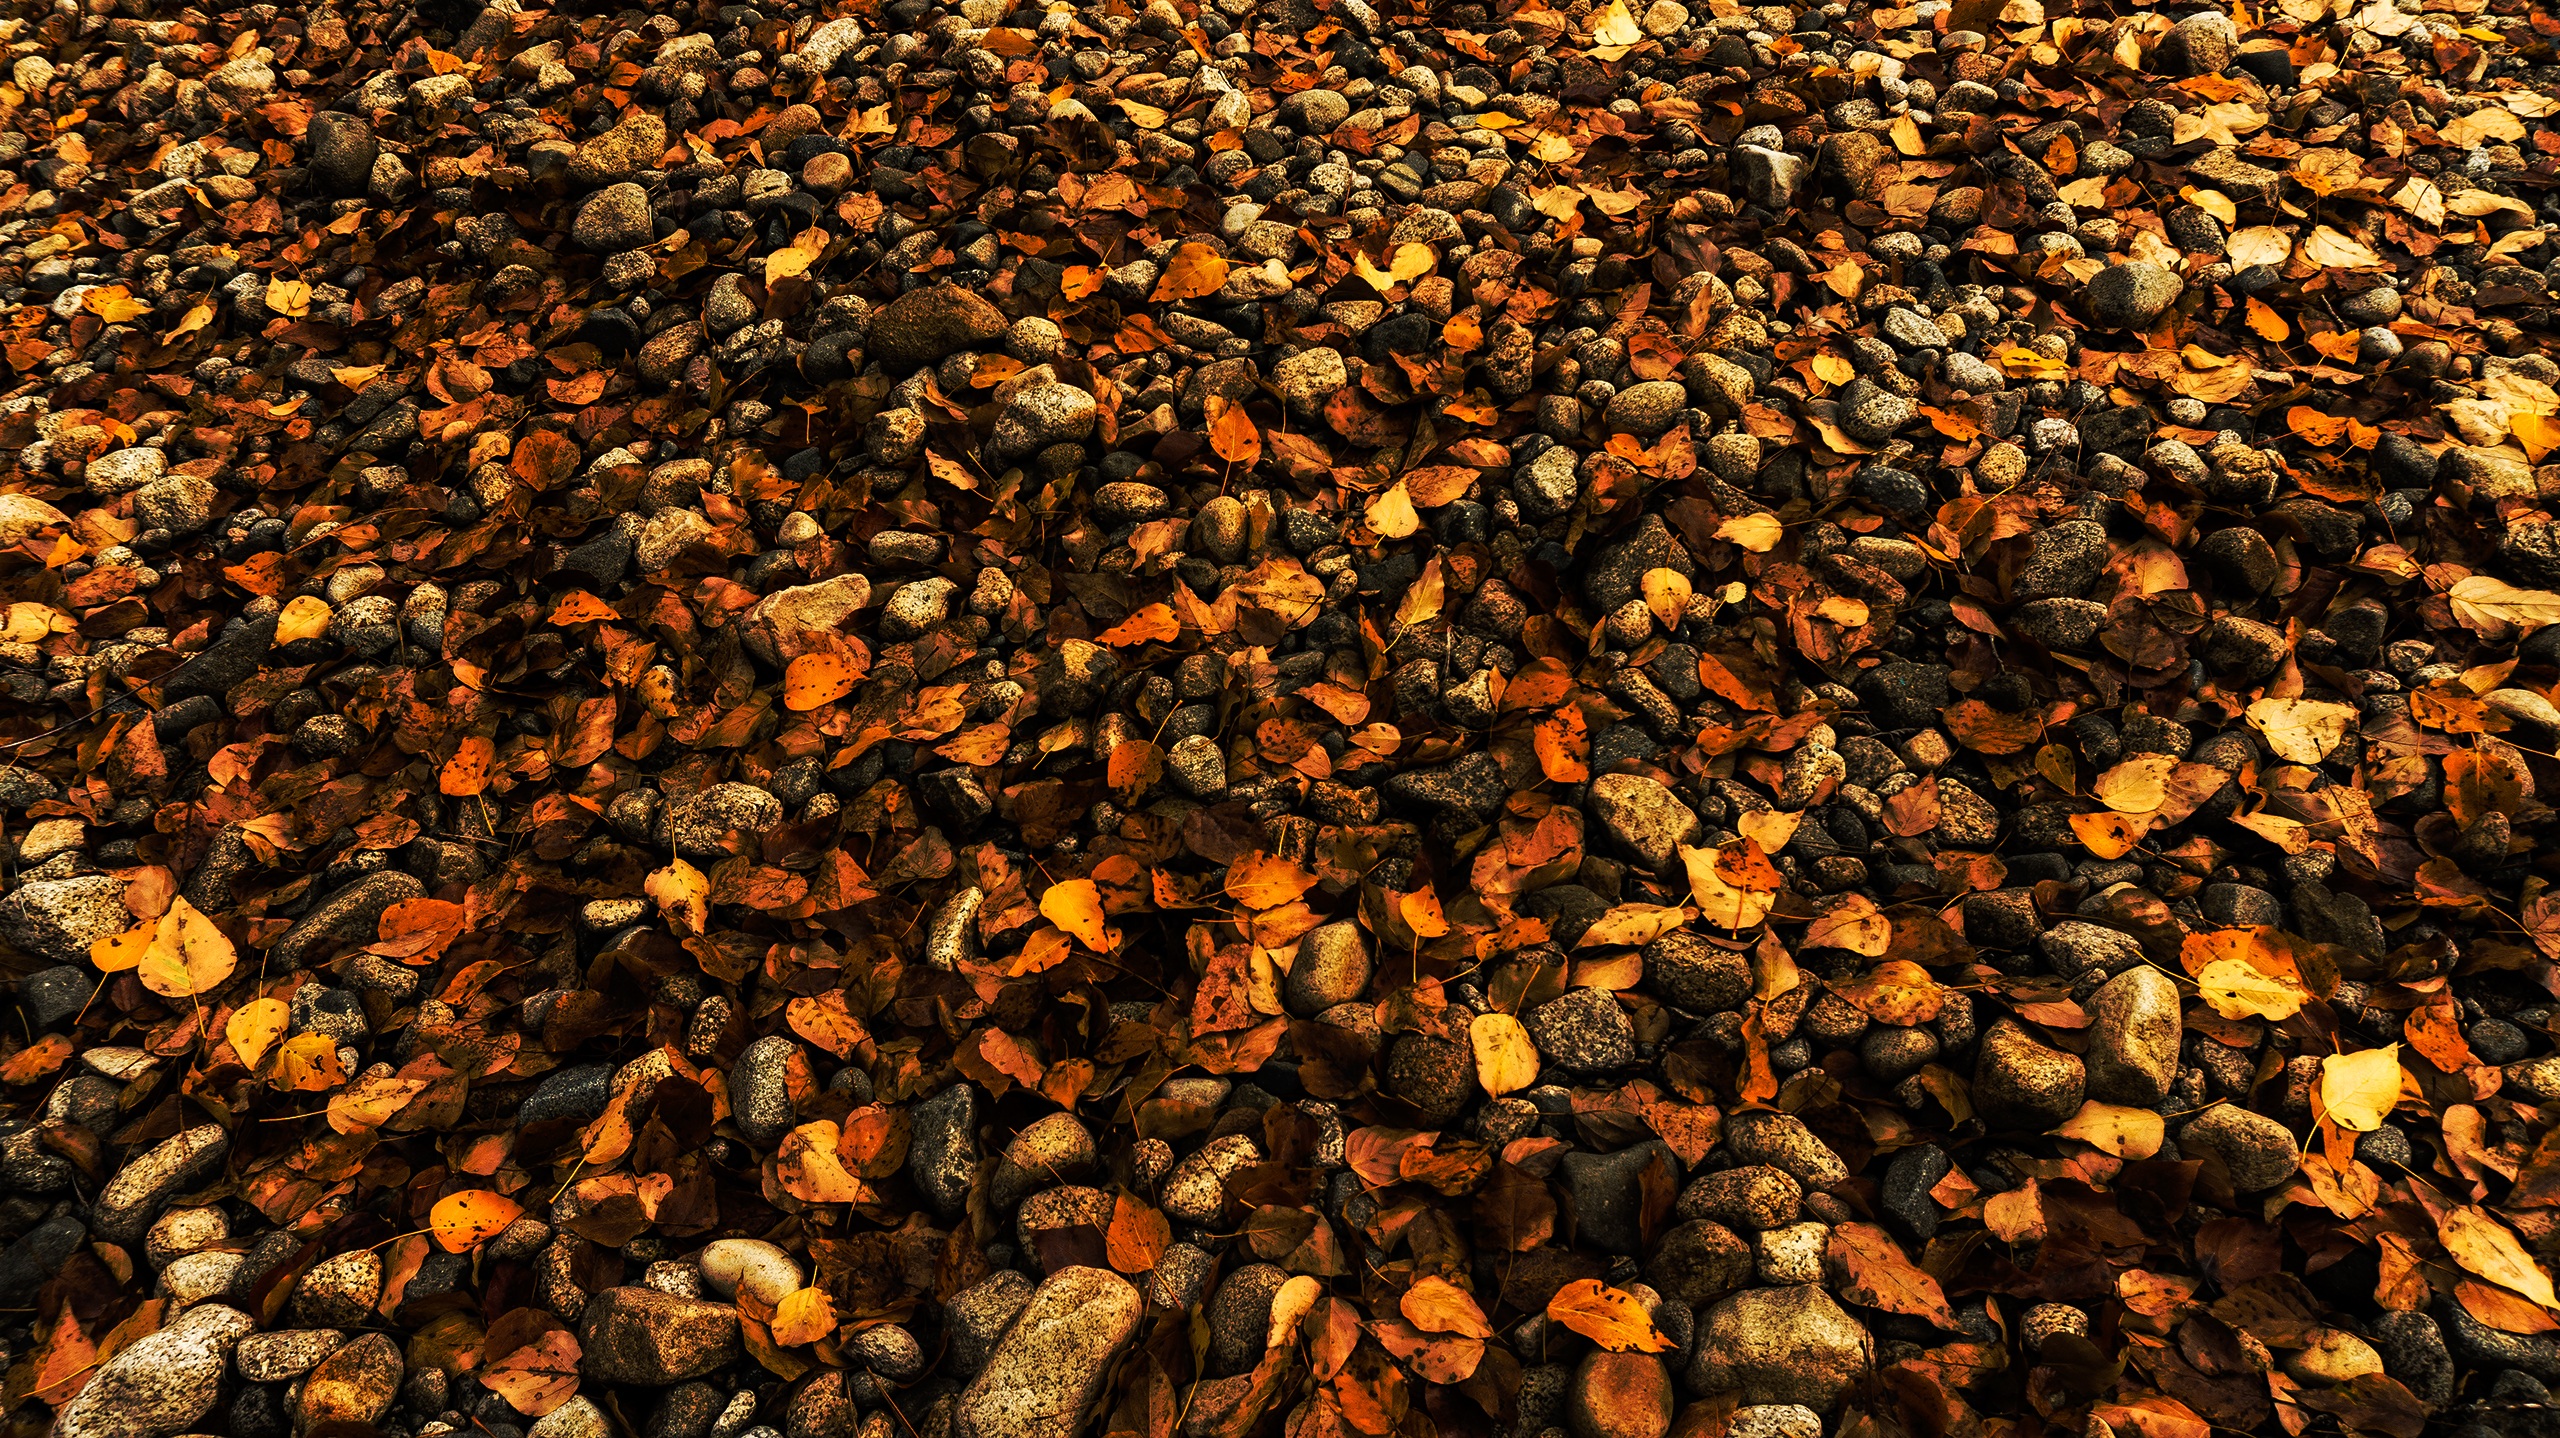
tree, sunlight, leaf, fall, flower, crowd, autumn, soil, colorful, season, forest floor, leaves